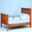
Label: bed